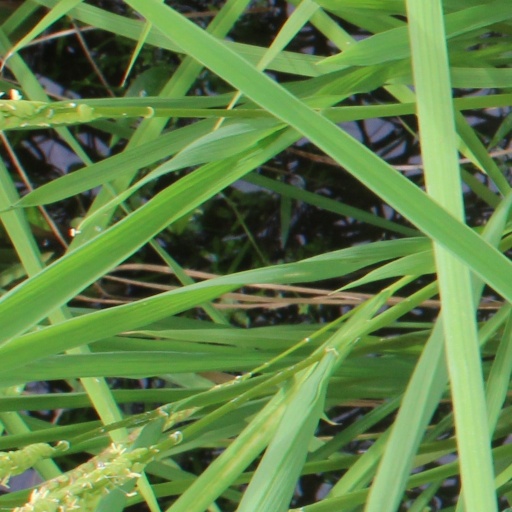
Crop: rice